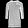
Label: T - shirt / top